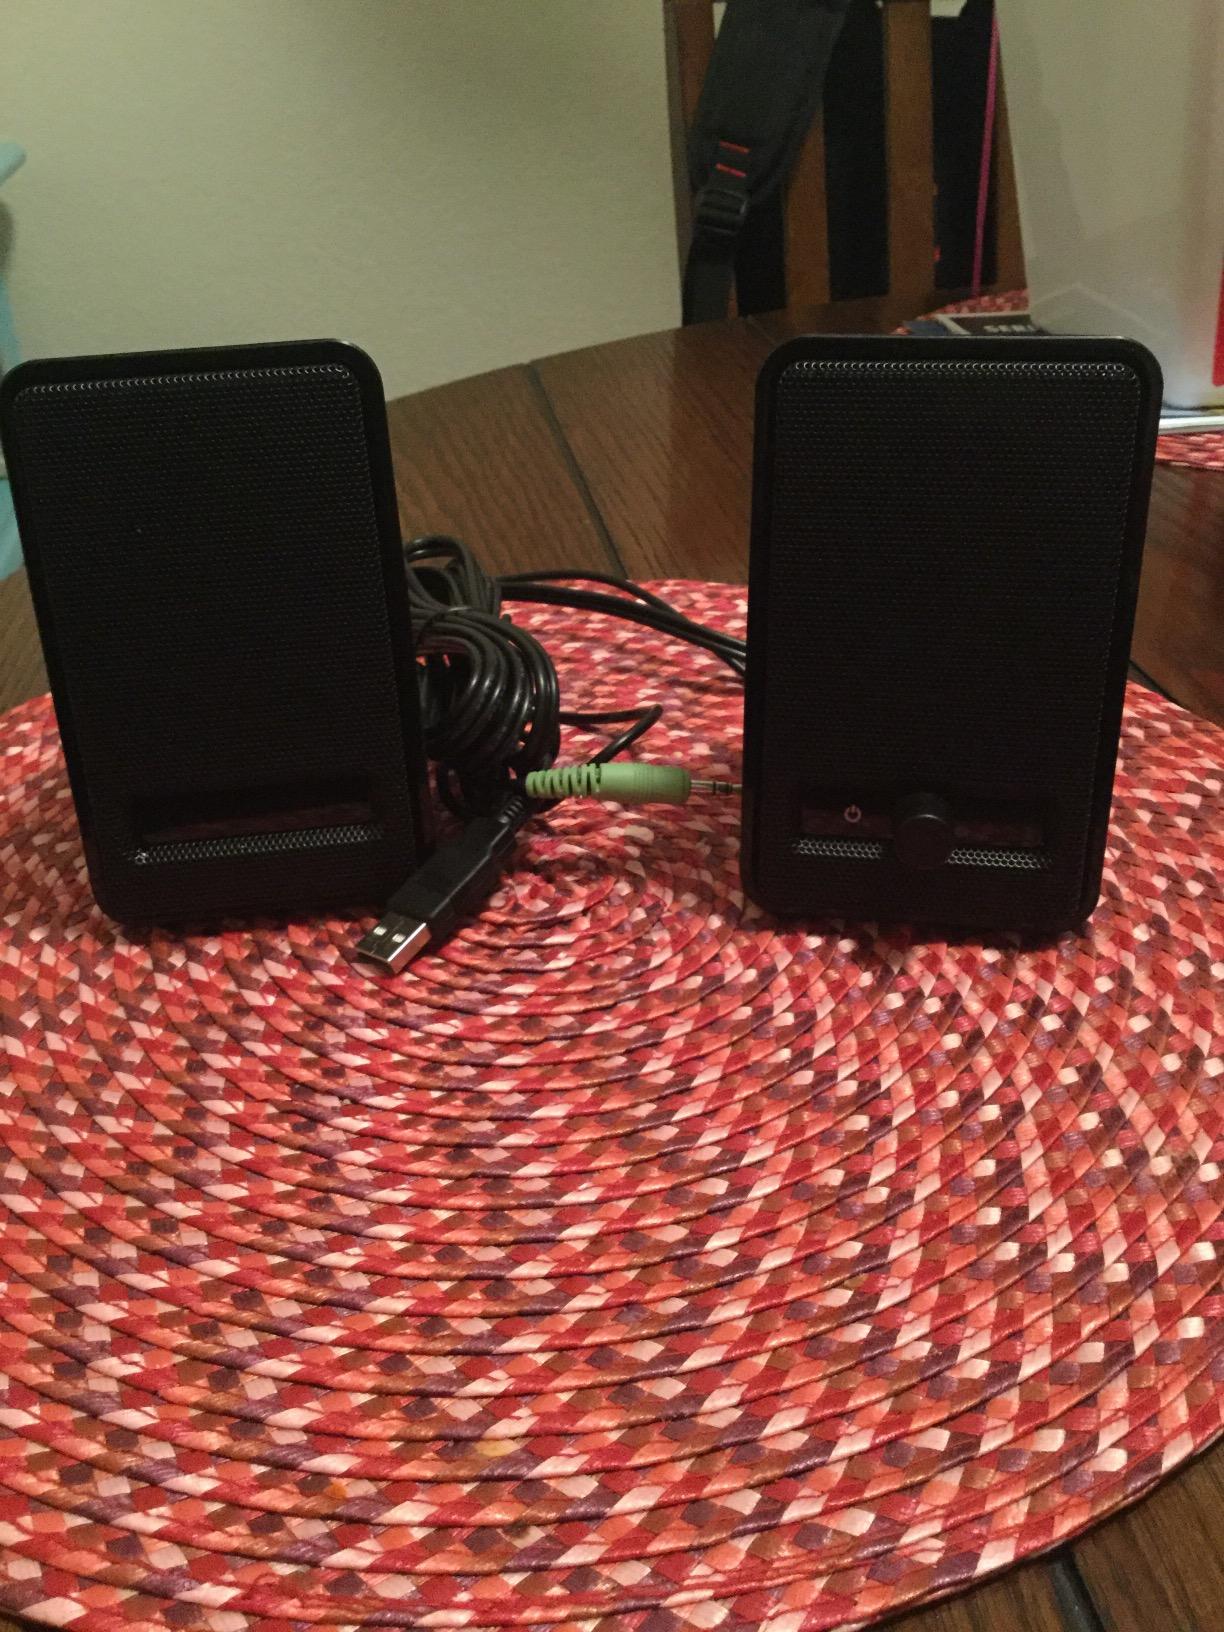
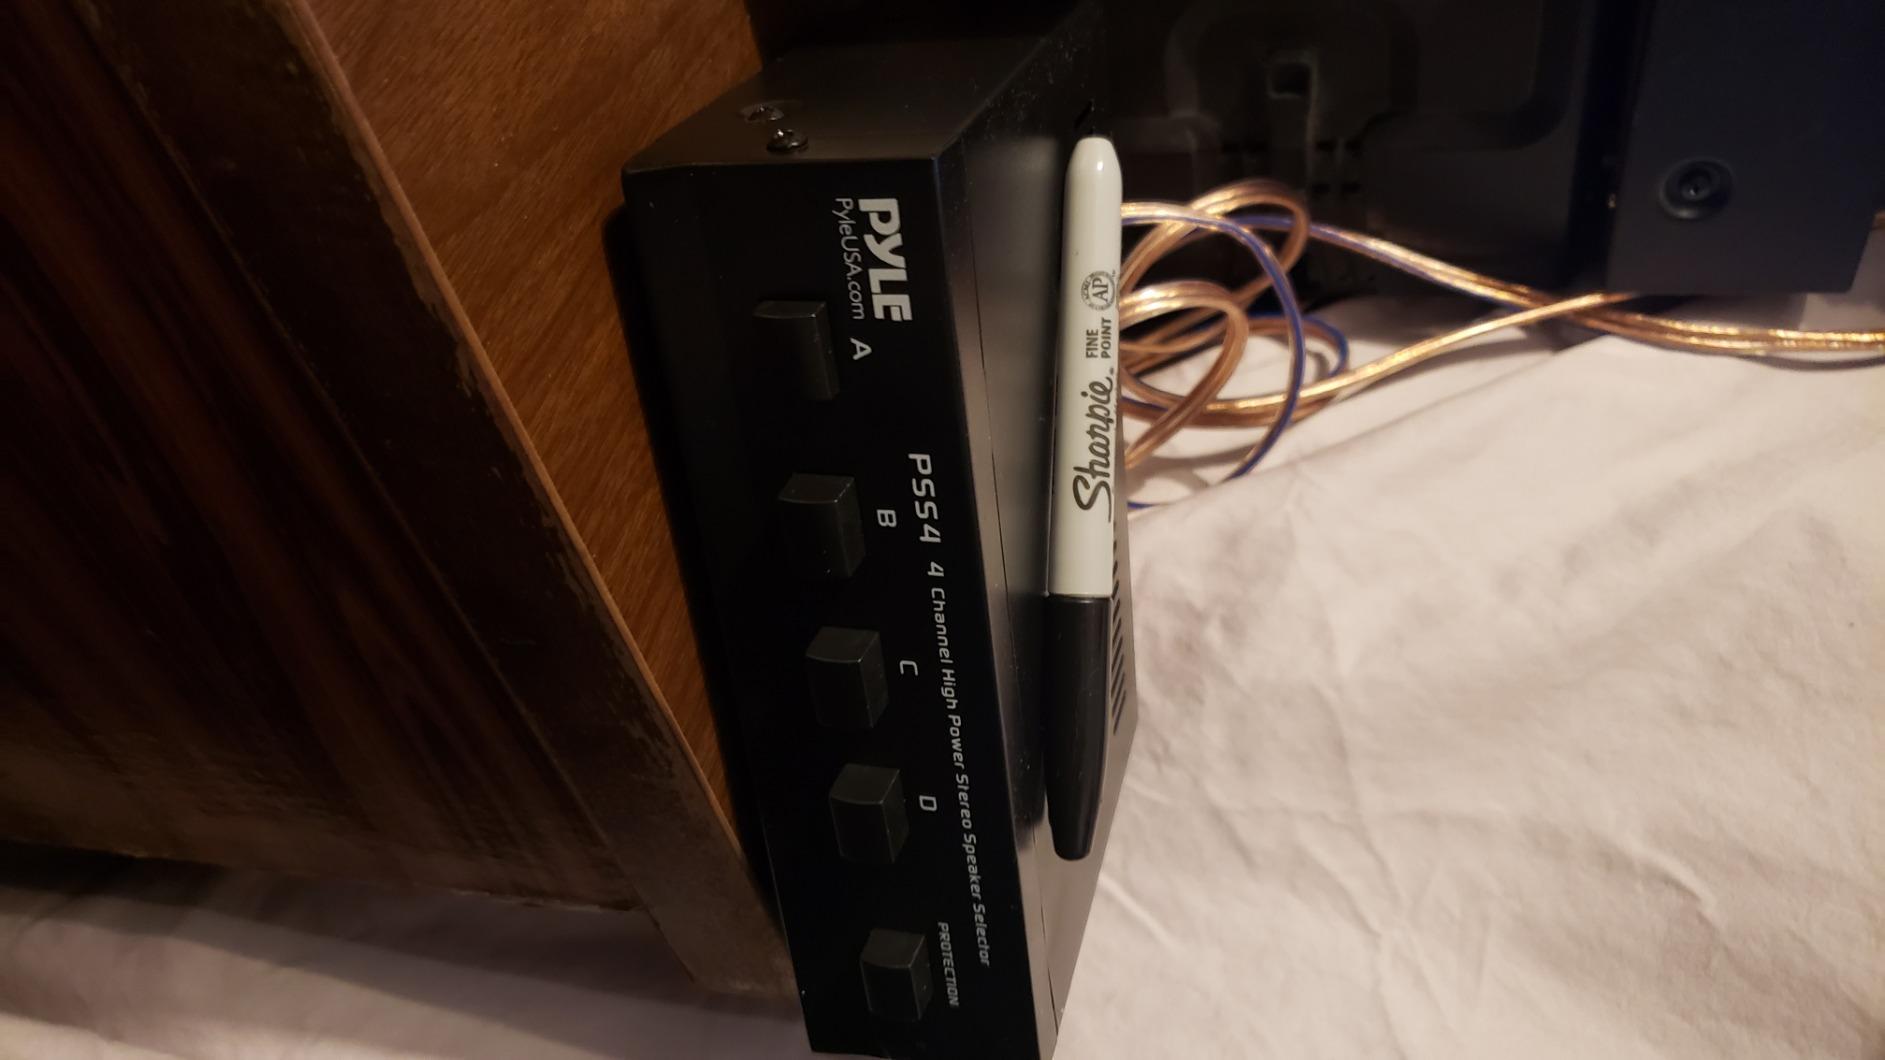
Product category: speaker
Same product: no